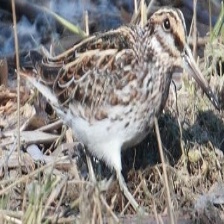
Species: JACK SNIPE
Scientific name: LYMNOCRYPTES MINIMUS